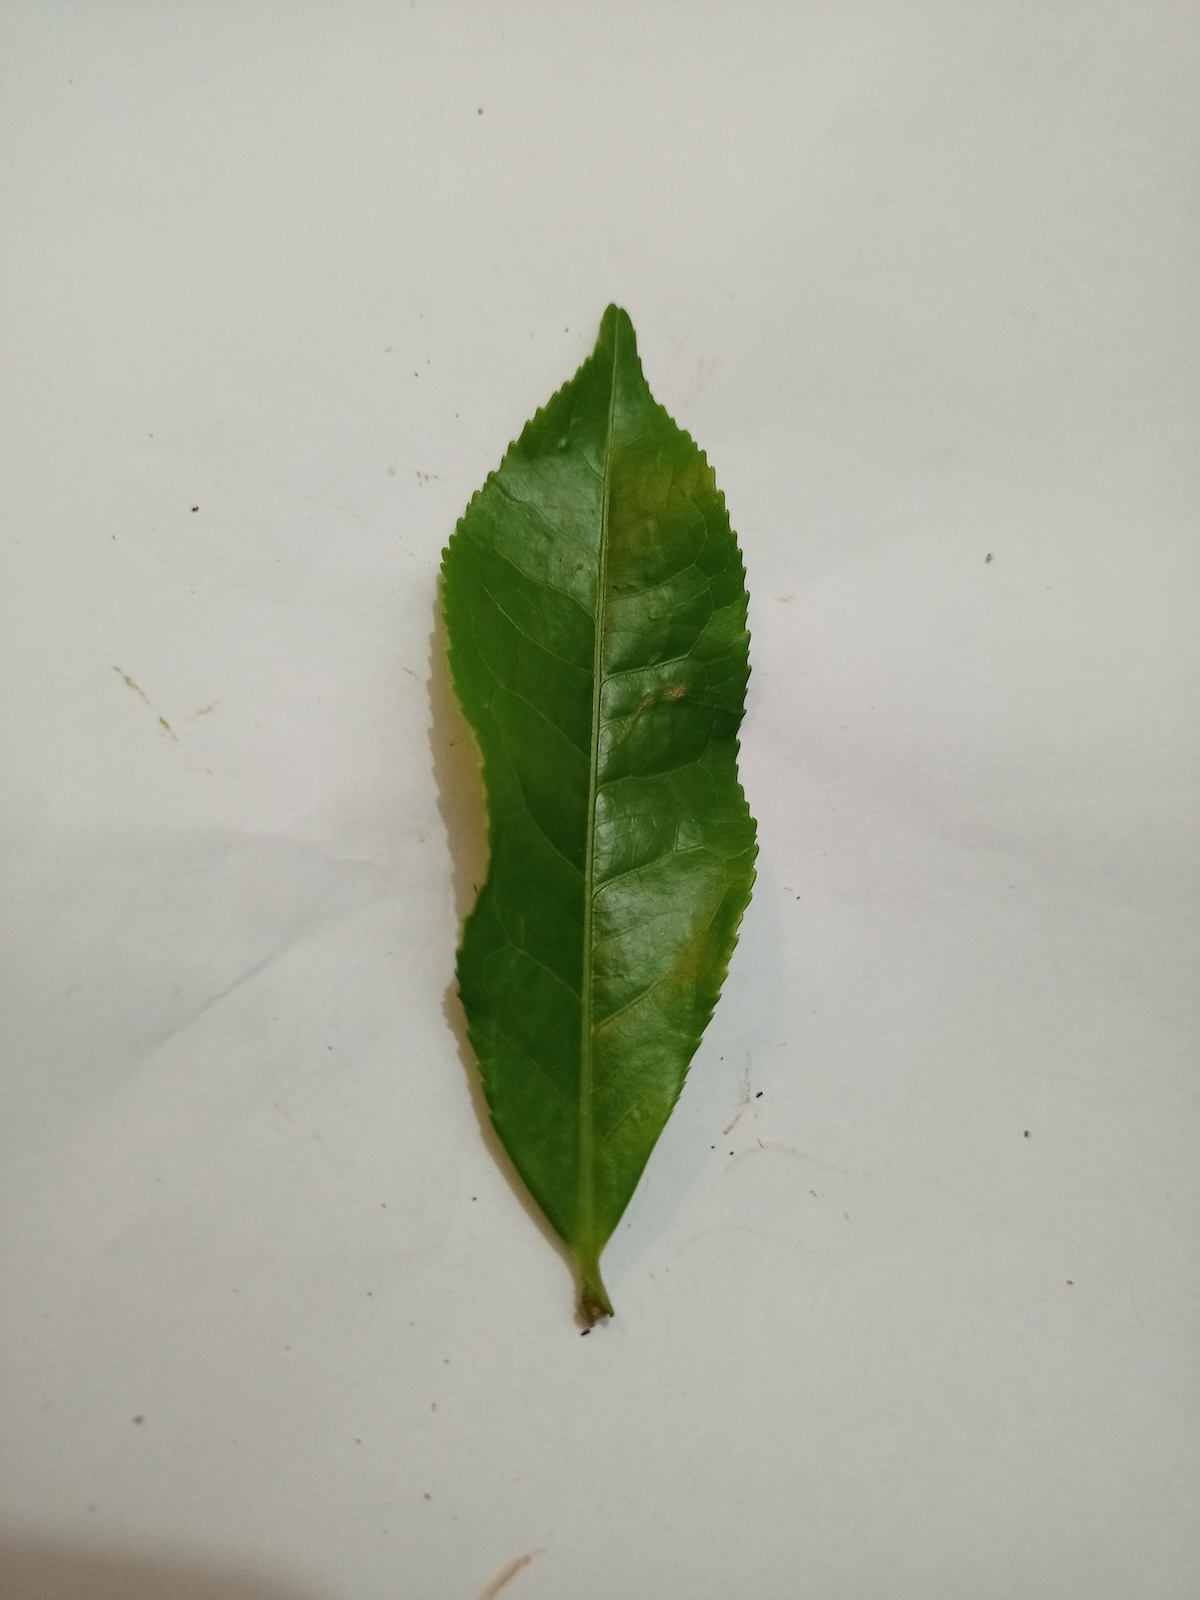
Label: Healthy leaf